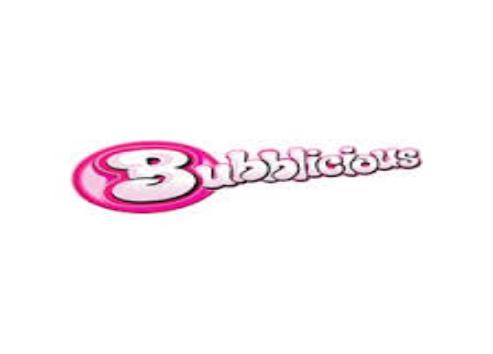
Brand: Bubblicious
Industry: Food